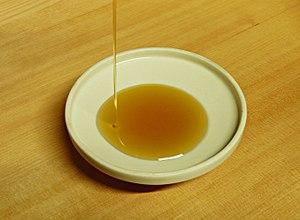
L'ayurveda est une forme de médecine traditionnelle non conventionnelle originaire de l'Inde également pratiquée dans d'autres parties du monde. L'āyurveda, ayurvéda ou encore médecine ayurvédique – en devanāgarī : आयुर्वॆद, la « science de la vie », de āyus et veda – puiserait ses sources dans le Véda, ensemble de textes sacrés de l'Inde antique. En l'occurrence, il s'agit d'une approche médicale « holistique » datant de la civilisation védique et toujours pratiquée aujourd'hui. En Inde, depuis novembre 2014, elle est promue par le ministère du Yoga fondé par le Premier ministre nationaliste Narendra Modi.